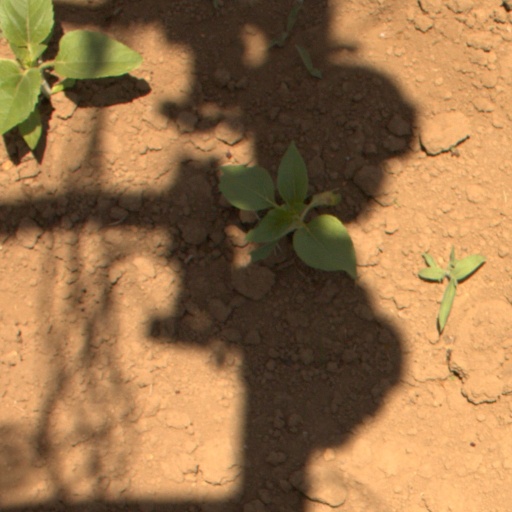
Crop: Jerusalem artichoke